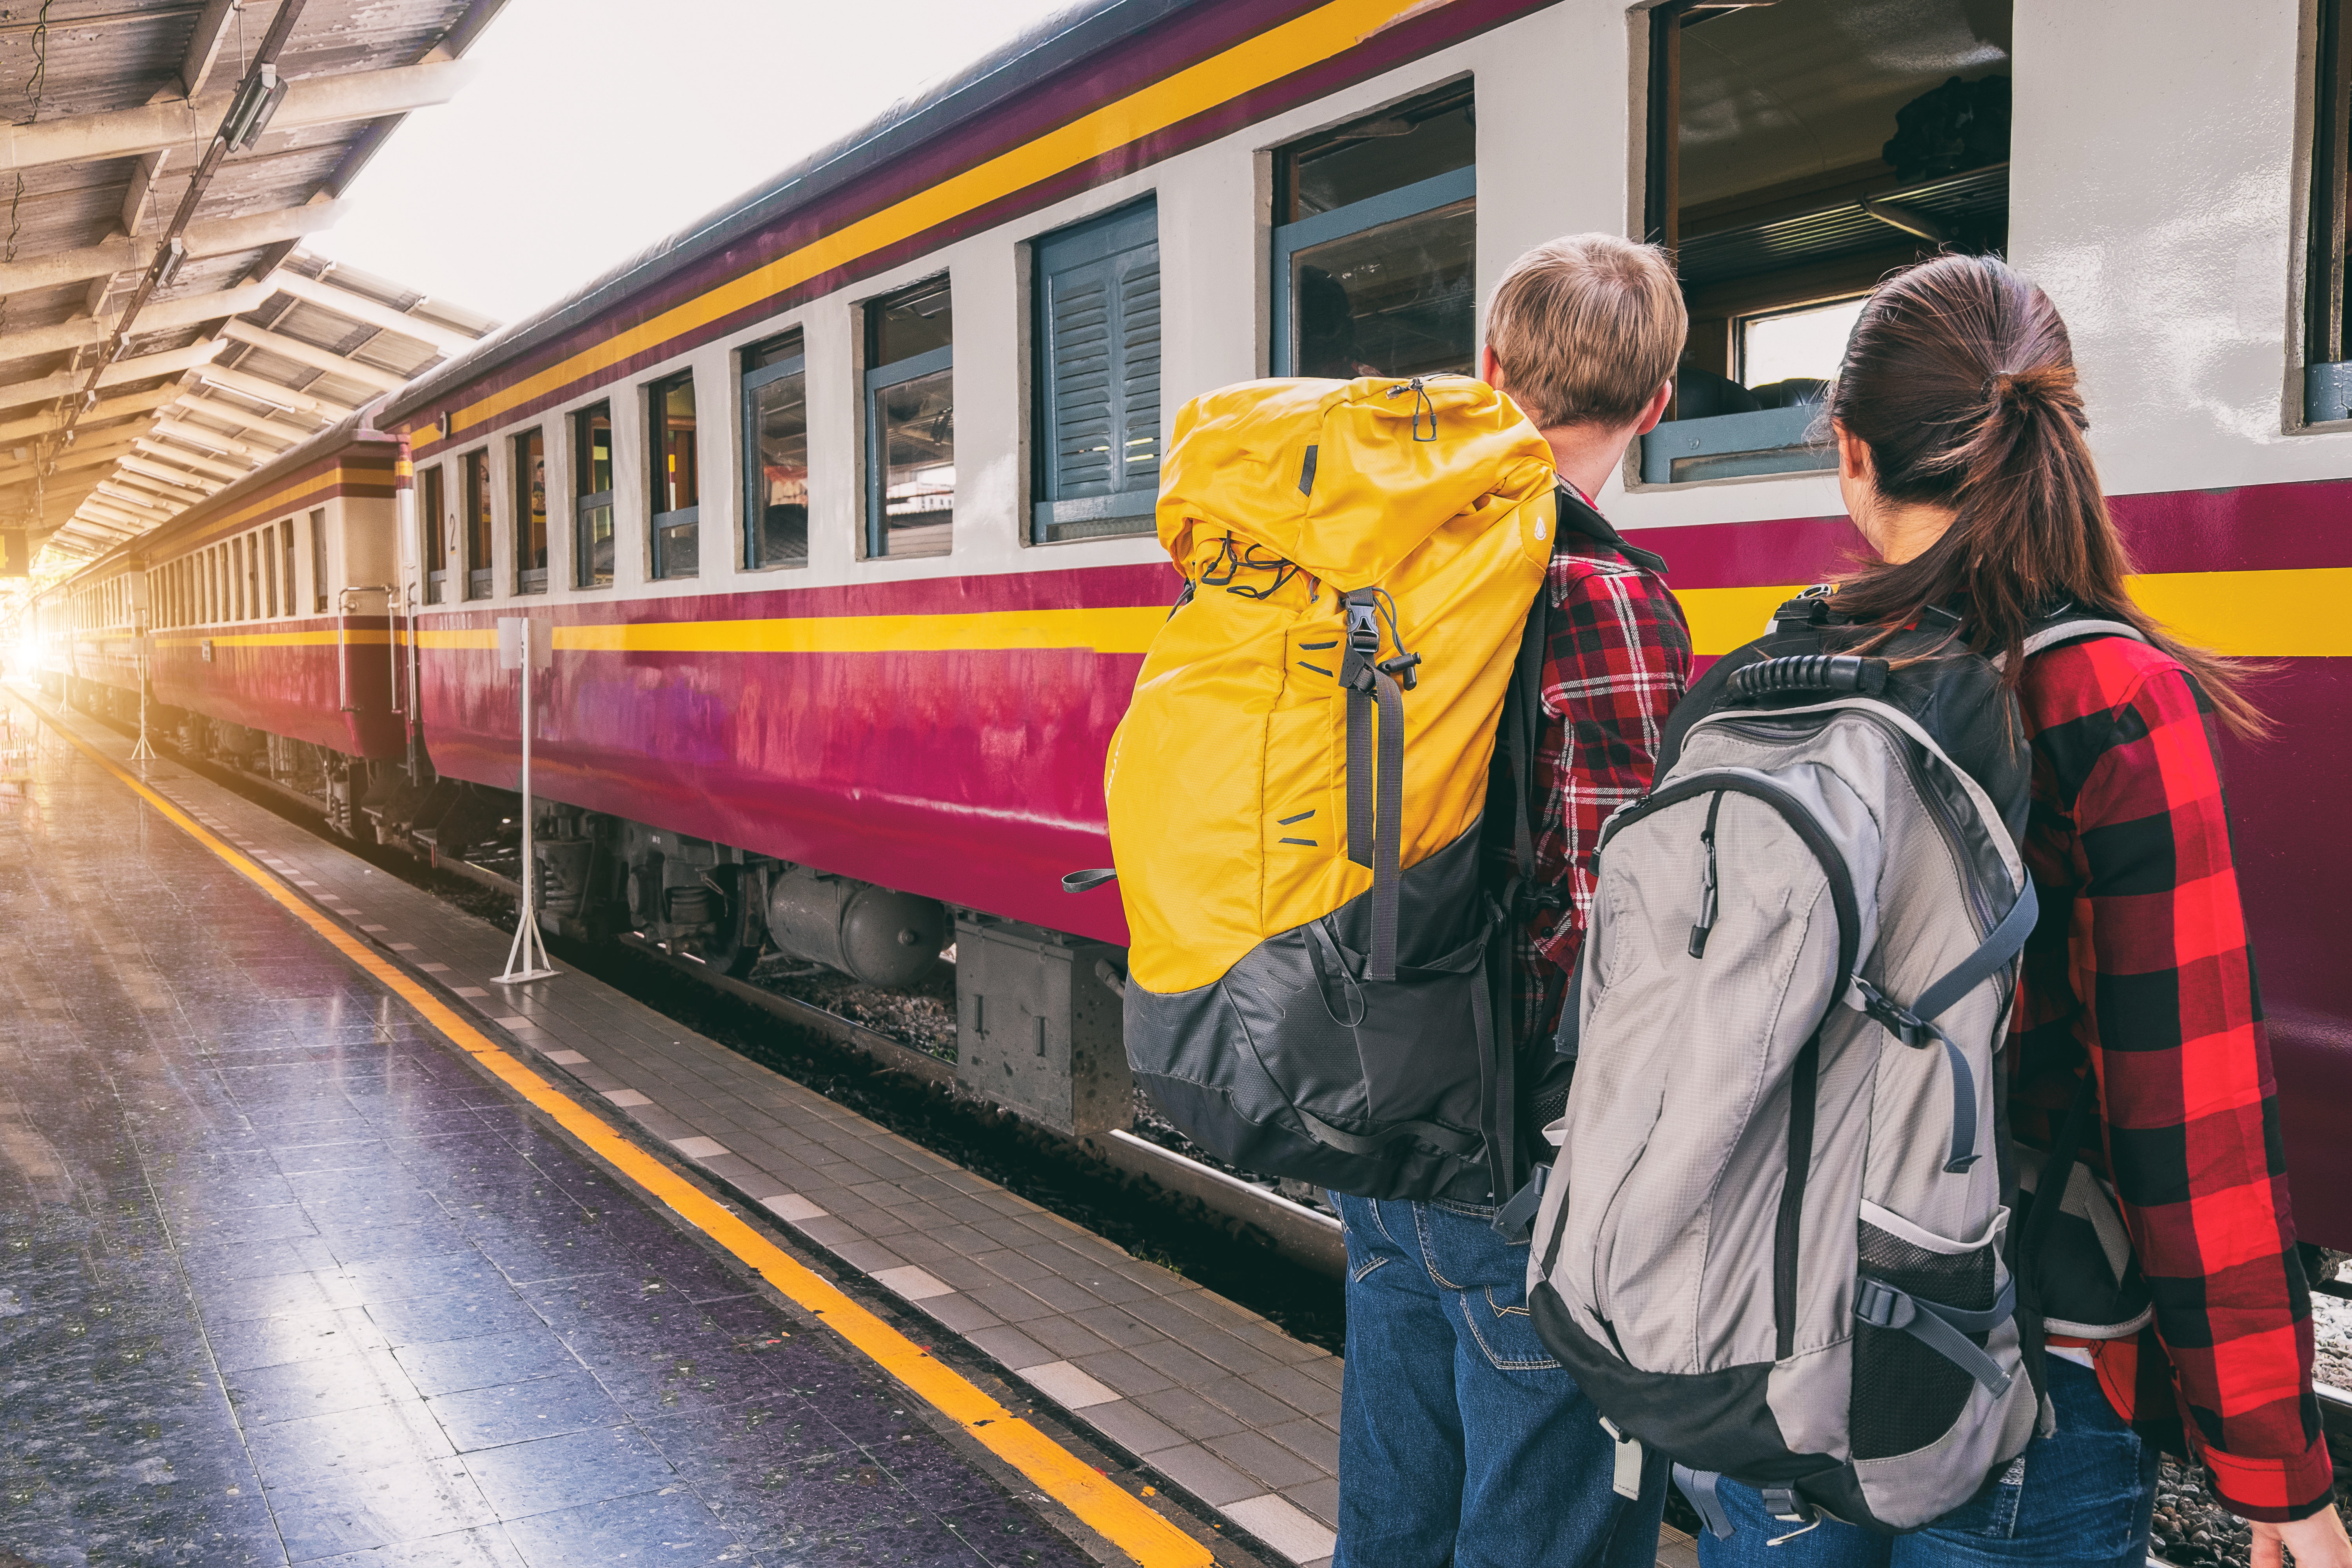
transport, public transport, mode of transport, passenger, vehicle, yellow, train, metro, railway, rolling stock, train station, travel, outerwear, railroad car, track, locomotive